History of Idar

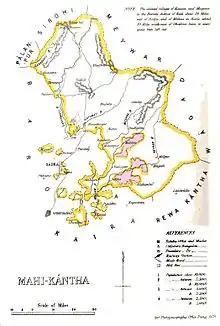
Idar in map of Mahi Kantha Agency, British India, 1878

After Interregnum from February–October 1901, his son posthumous son of Sir Keshrisinhji, who "ruled" from his birth, eight months after his father's death, to his own death a month later. In January 1902, Pratap Singh succeeded him and ruled until May 1911. In 1924 it was made part of the Western India States Agency. It was transferred to the Rajputana Agency in the early 1940s. Daulat Singh succeeded Pratap Singh and ruled till 14 April 1931. Followed by Himmat Singh, who renamed Ahmednagar as Himmatnagar ruled until Independence of India on 15 August 1947. On 10 June 1948 Idar became part of the Indian Union. His descendants Daljit Singh and Rajendra Singh became titular kings of state.